Answer in natural language. Which point is closer to the camera taking this photo, point B  or point C? Choose between the following options: C or B
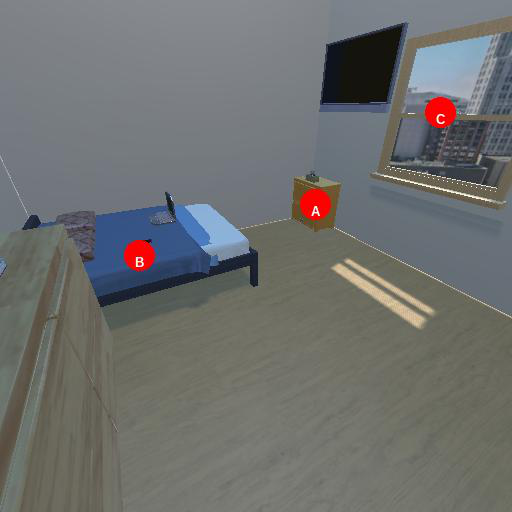
<answer>B</answer>